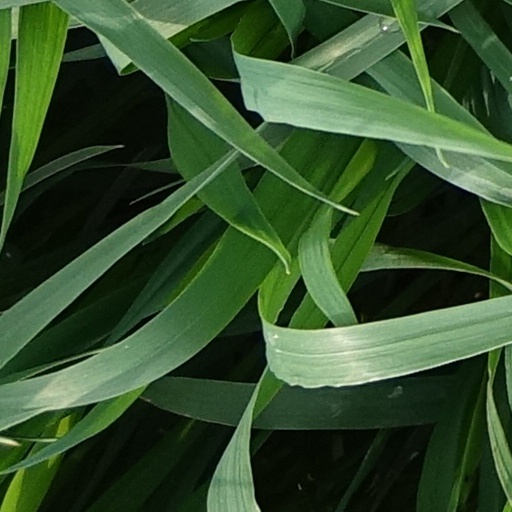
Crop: wheat